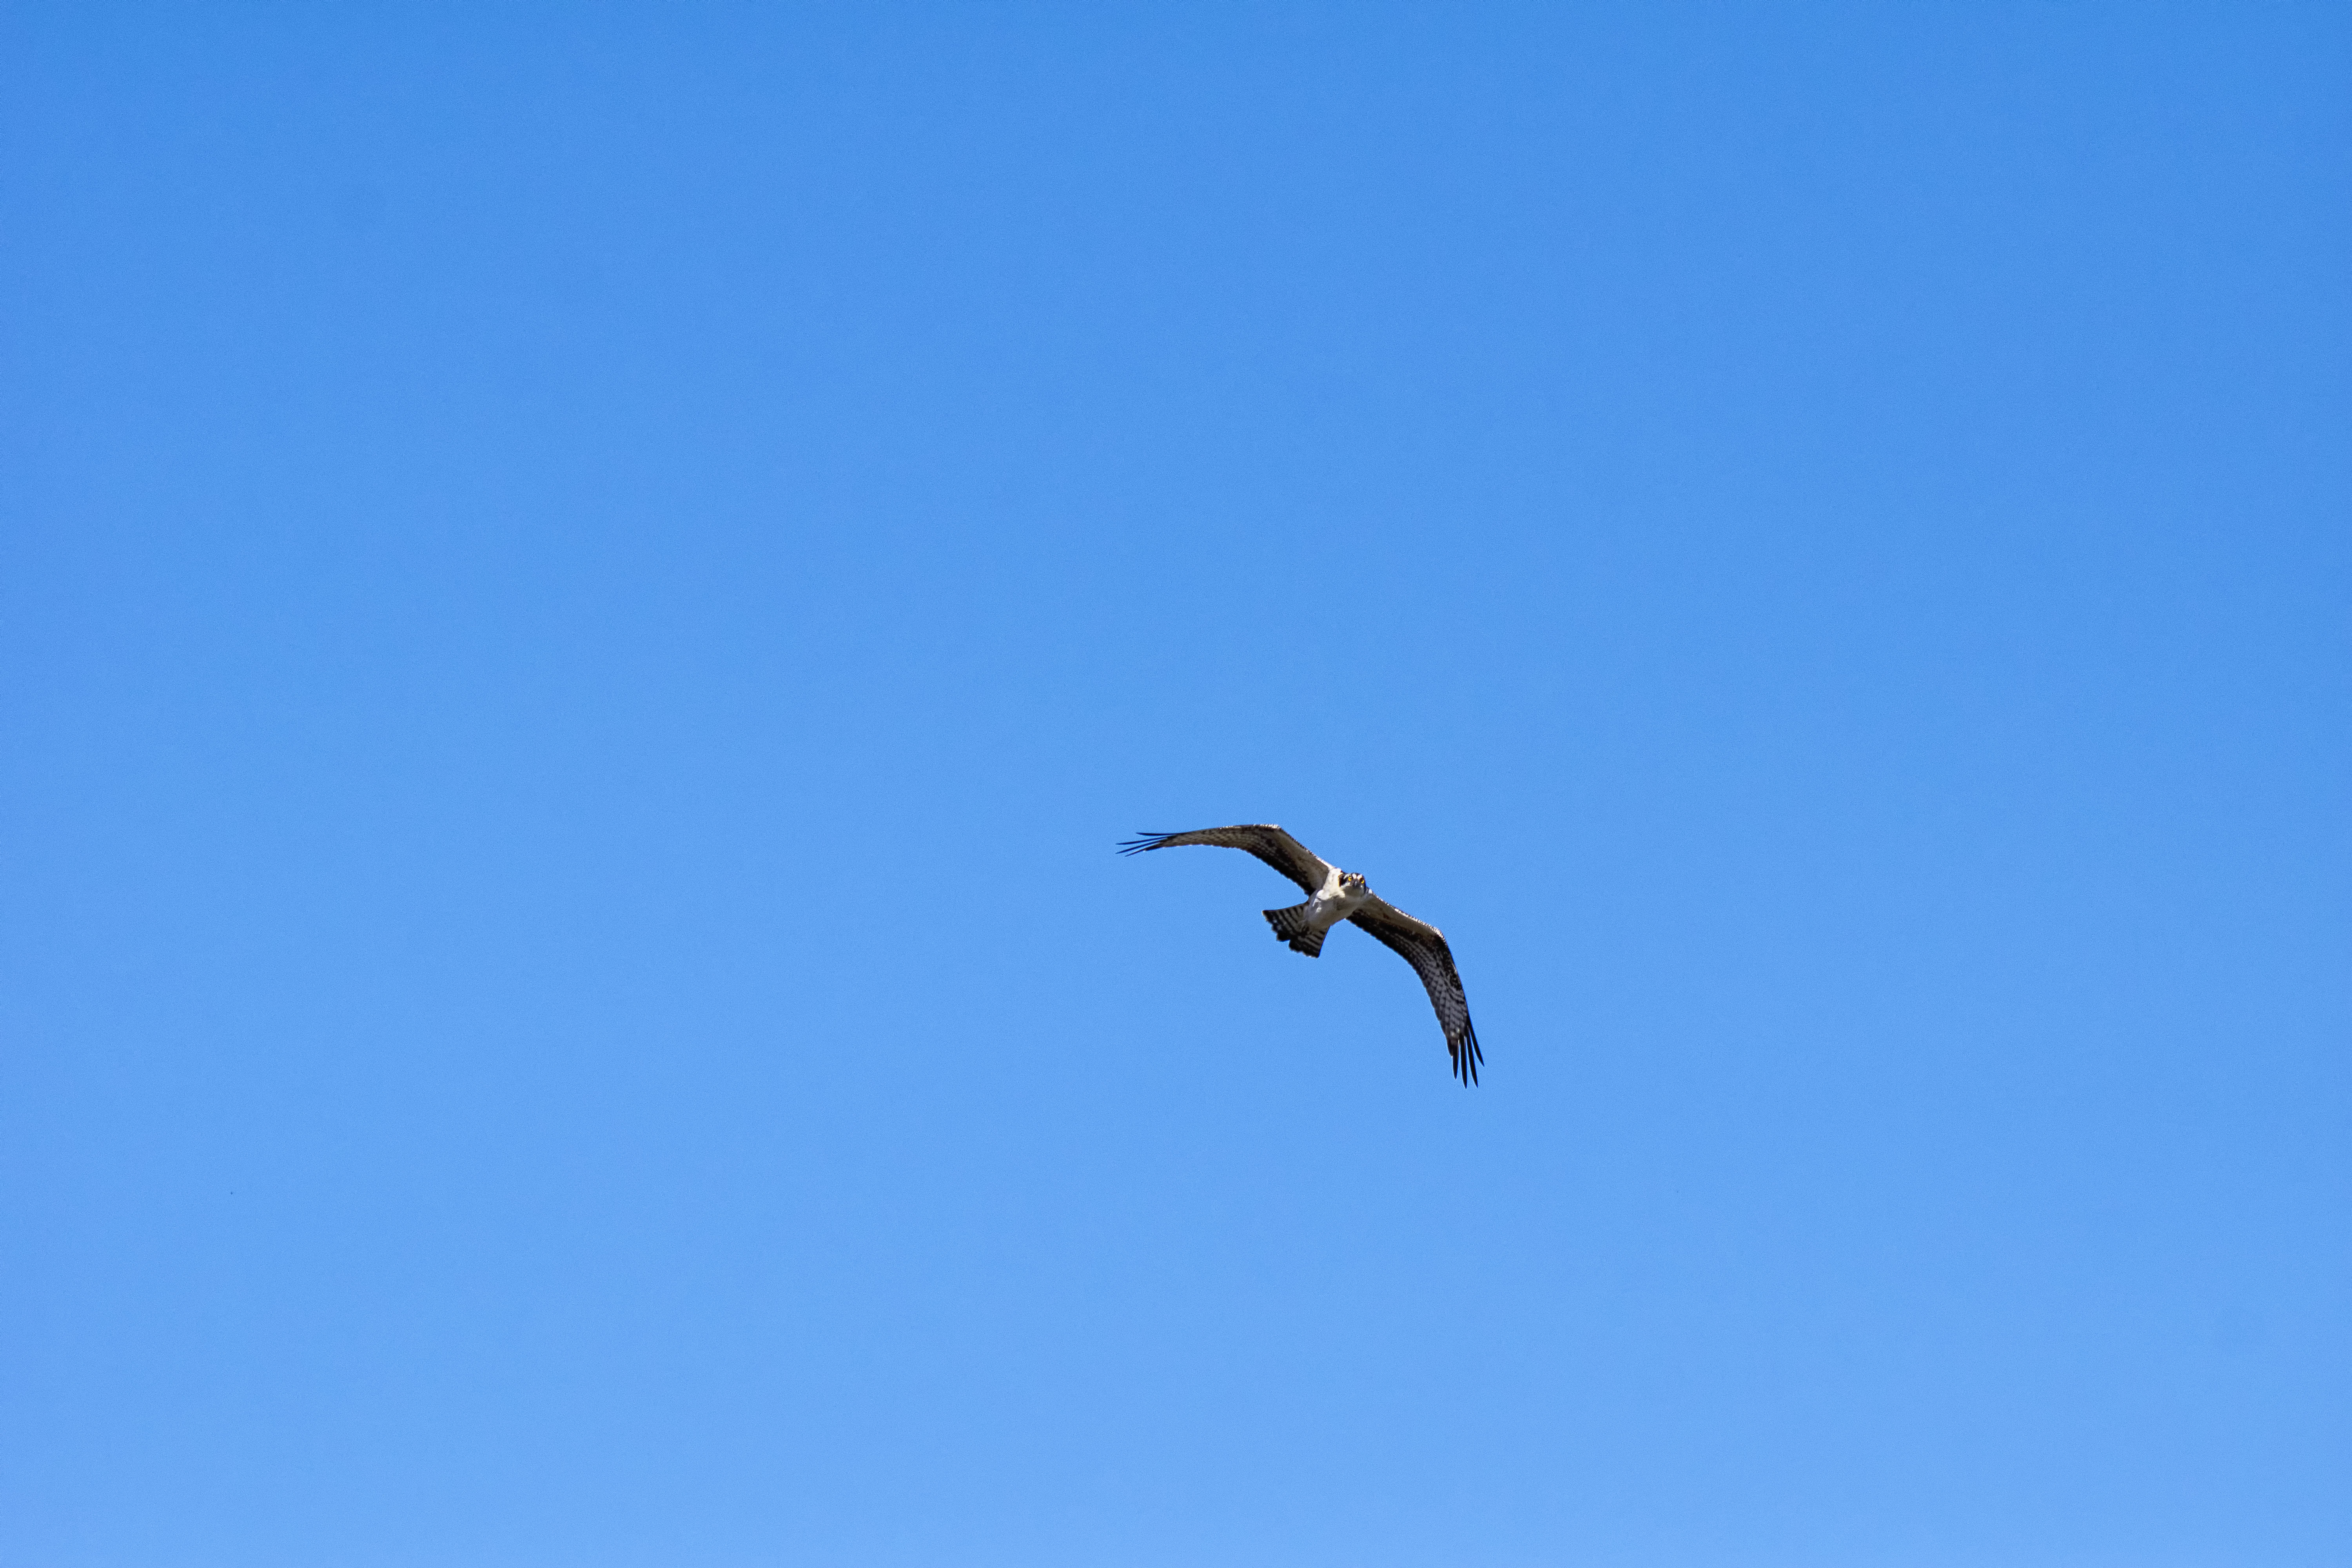
bird, wing, sky, flight, toy, canada, quebec, osprey, sherbrooke, oiseau, balbuzard, p cheur, windsports, kite sports